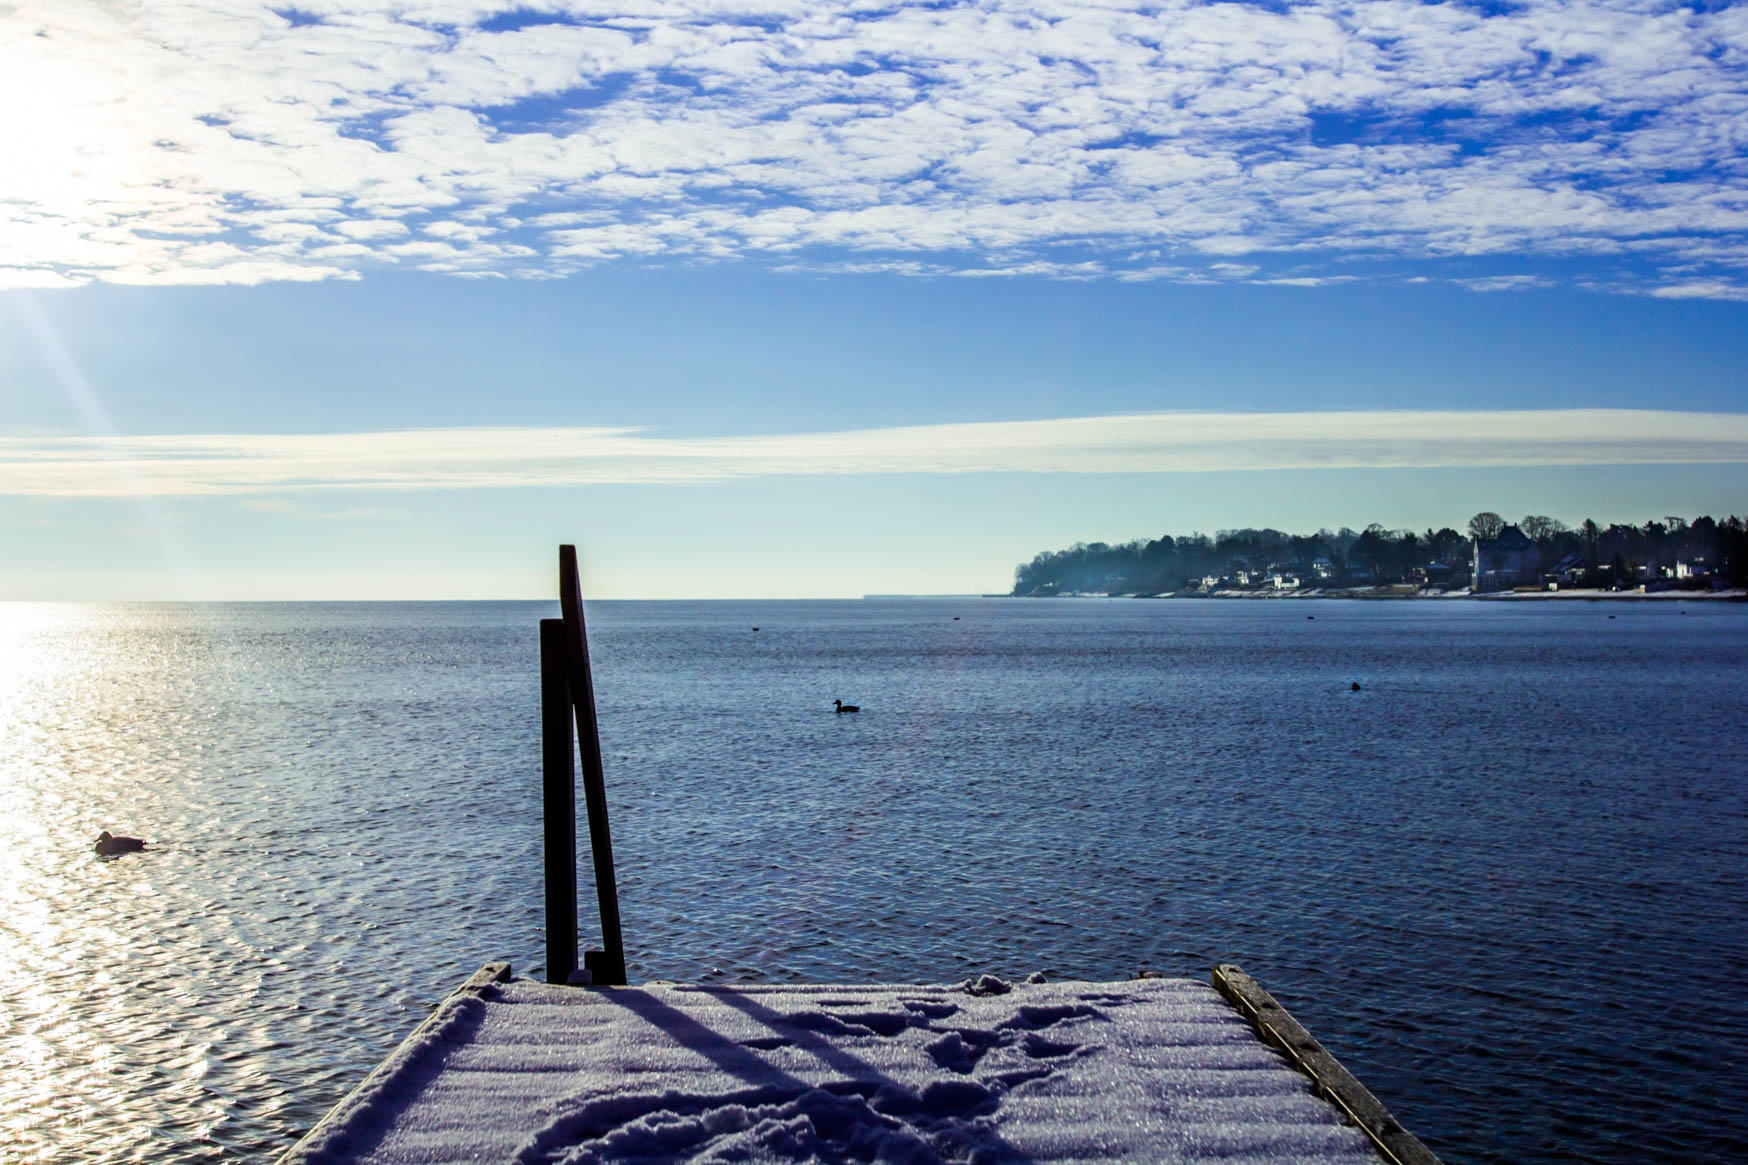
beach, sea, coast, water, ocean, horizon, cloud, sky, sunrise, sunset, sunlight, morning, shore, wave, lake, dawn, pier, dusk, evening, reflection, vehicle, bay, body of water